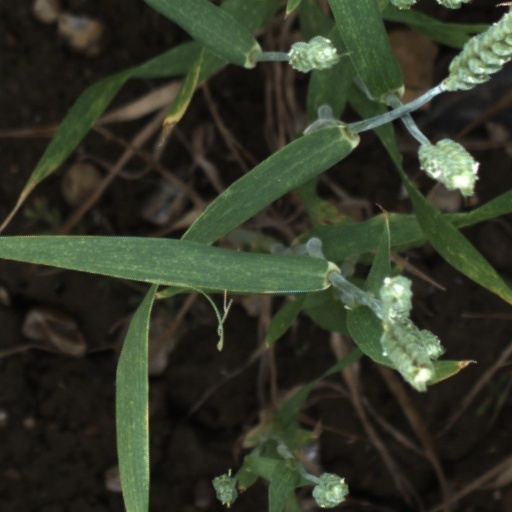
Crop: wheat